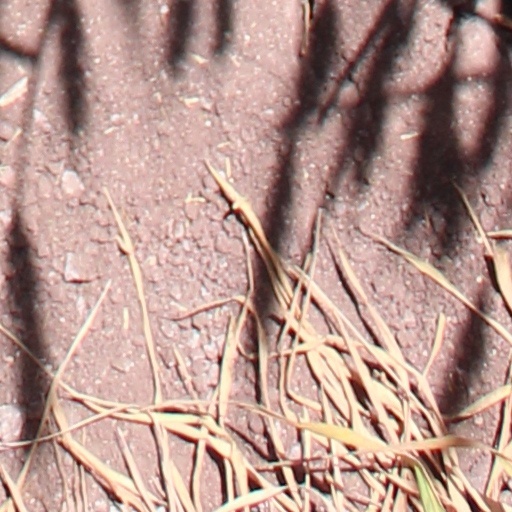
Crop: wheat